John Nunn

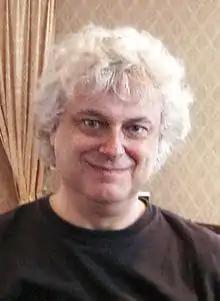
Nunn in 2010

John Denis Martin Nunn (born 25 April 1955) is an English chess grandmaster, a three-time world champion in chess problem solving, a chess writer and publisher, and a mathematician. He is one of England's strongest chess players and was formerly in the world's top ten.